Douglas G. McMahon

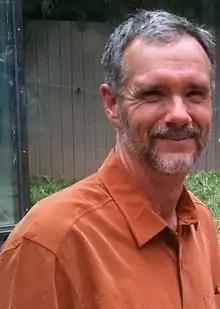

Douglas G. McMahon is a professor of Biological Sciences and Pharmacology at Vanderbilt University. McMahon has contributed several important discoveries to the field of chronobiology and vision. His research focuses on connecting the anatomical location in the brain to specific behaviors. As a graduate student under Gene Block, McMahon identified that the basal retinal neurons (BRNs) of the molluscan eye exhibited circadian rhythms in spike frequency and membrane potential, indicating they are the clock neurons. He became the 1986 winner of the Society for Neuroscience's Donald B. Lindsley Prize in Behavioral Neuroscience for his work. Later, he moved on to investigate visual, circadian, and serotonergic mechanisms of neuroplasticity. In addition, he helped find that constant light can desynchronize the circadian cells in the suprachiasmatic nucleus (SCN). He has always been interested in the underlying causes of behavior and examining the long term changes in behavior and physiology in the neurological modular system. McMahon helped identifying a retrograde neurotransmission system in the retina involving the melanopsin containing ganglion cells and the retinal dopaminergic amacrine neurons.